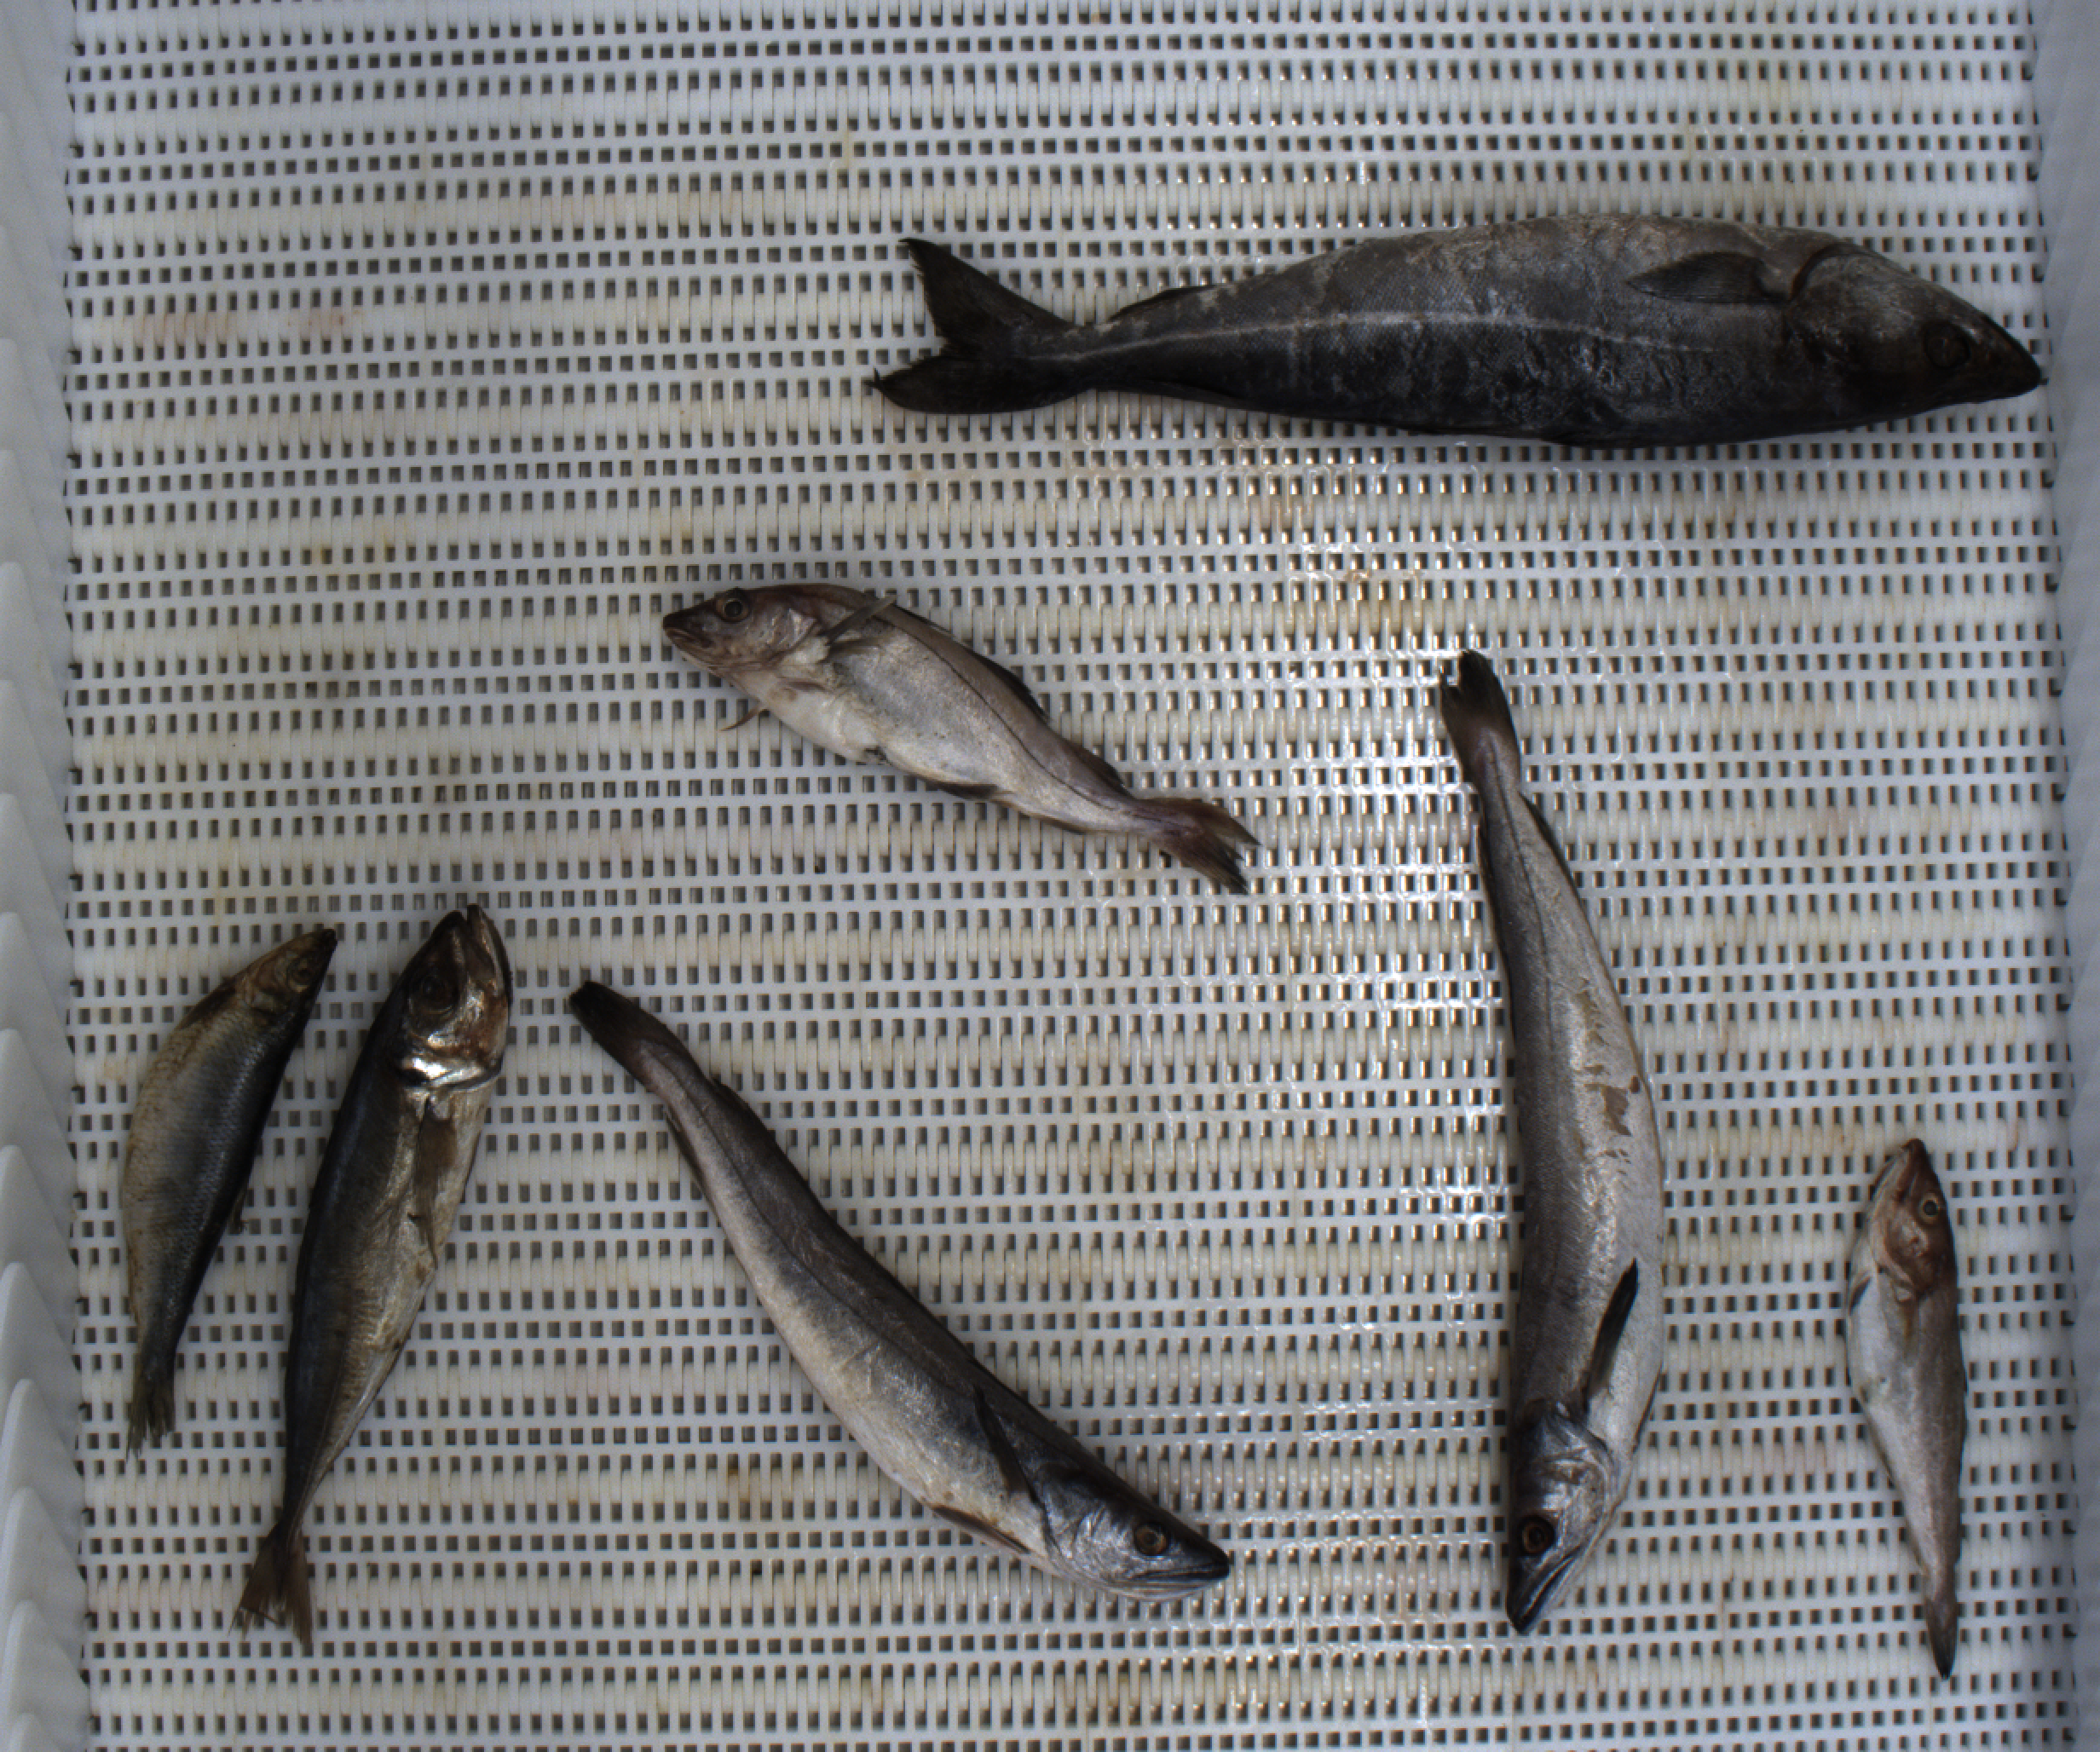
Total fish: 7
Cod: 1
Haddock: 1
Whiting: 0
Hake: 2
Horse mackerel: 1
Saithe: 1
Other: 1